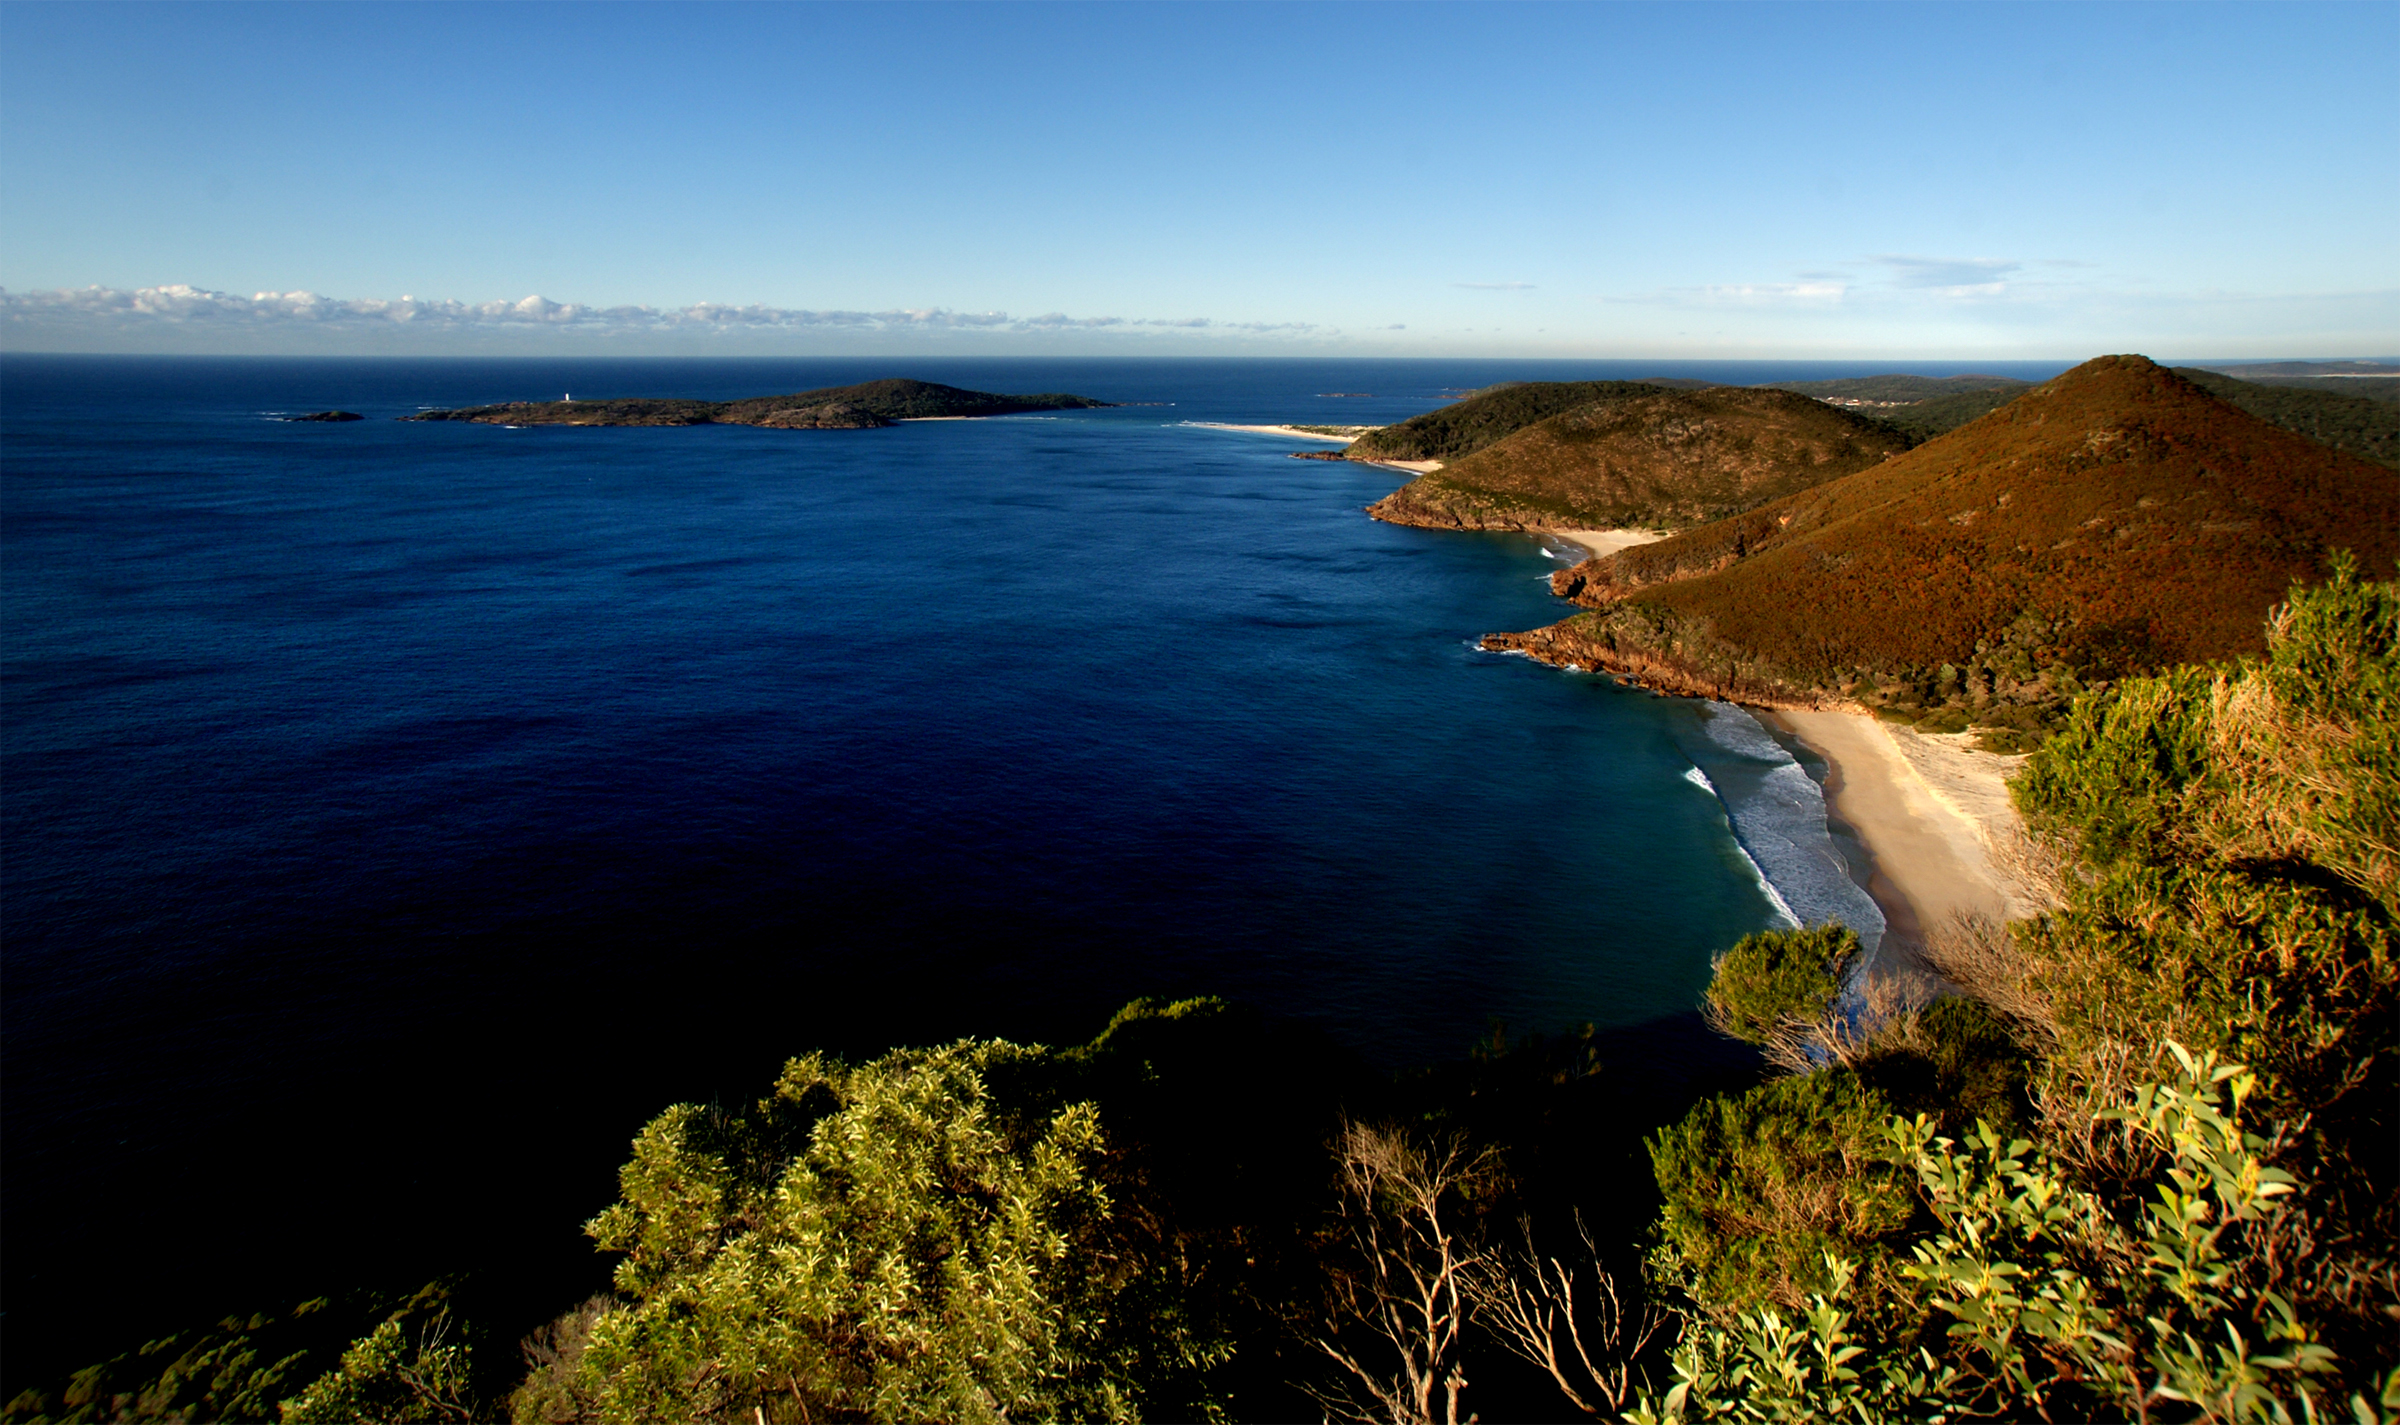
landscape, sea, coast, water, nature, rock, ocean, horizon, shore, coastline, cliff, dusk, cove, reflection, scenery, bay, terrain, body of water, australia, nsw, bridgecamera, portstephens, sonydslra300, nelsonbay, loch, cape, landform, tomareepeninsula, goldenbight, tilligerrypeninsula